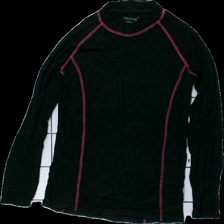
View: front
Type: Top
Category: Children
Brand: Not in the list
Brand text on label: walking
Colors: Black, Pink
Material: 100% viscose
Cut: Regular
Size: 170
Season: All
Damage location: middle center
Damage 2 location: middle center
Price range: <50
Recommended usage: Export
Description: svart långärmad tröja med rosa sömmar, nopprig